French Third Restoration

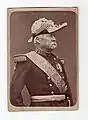

Henri insisted that he would accept the crown only on condition that France abandon its tricolour flag (associated with the French Revolution) and return to the use of the "fleur de lys" flag, comprising the historic royal arms of France.